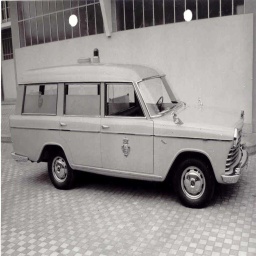
Label: ambulance